Color television

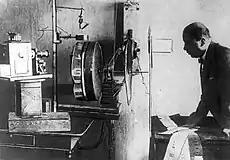
Hovannes Adamian c. 1900s

Color television (American English) or colour television (British English) is a television transmission technology that also includes color information for the picture, so the video image can be displayed in color on the television set. It improves on the monochrome or black-and-white television technology, which displays the image in shades of gray (grayscale). Television broadcasting stations and networks in most parts of the world upgraded from black-and-white to color transmission between the 1960s and the 1980s. The invention of color television standards was an important part of the history and technology of television.